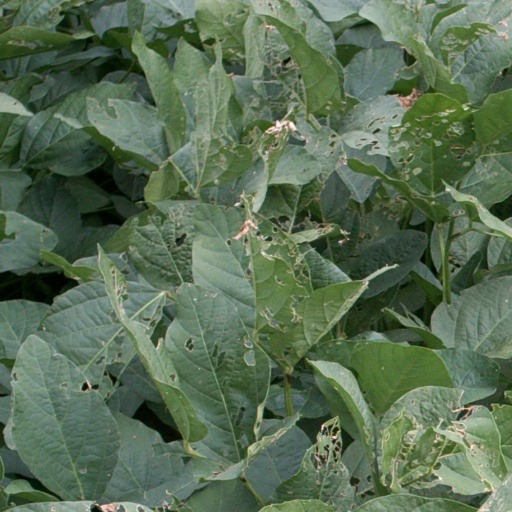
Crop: soybean